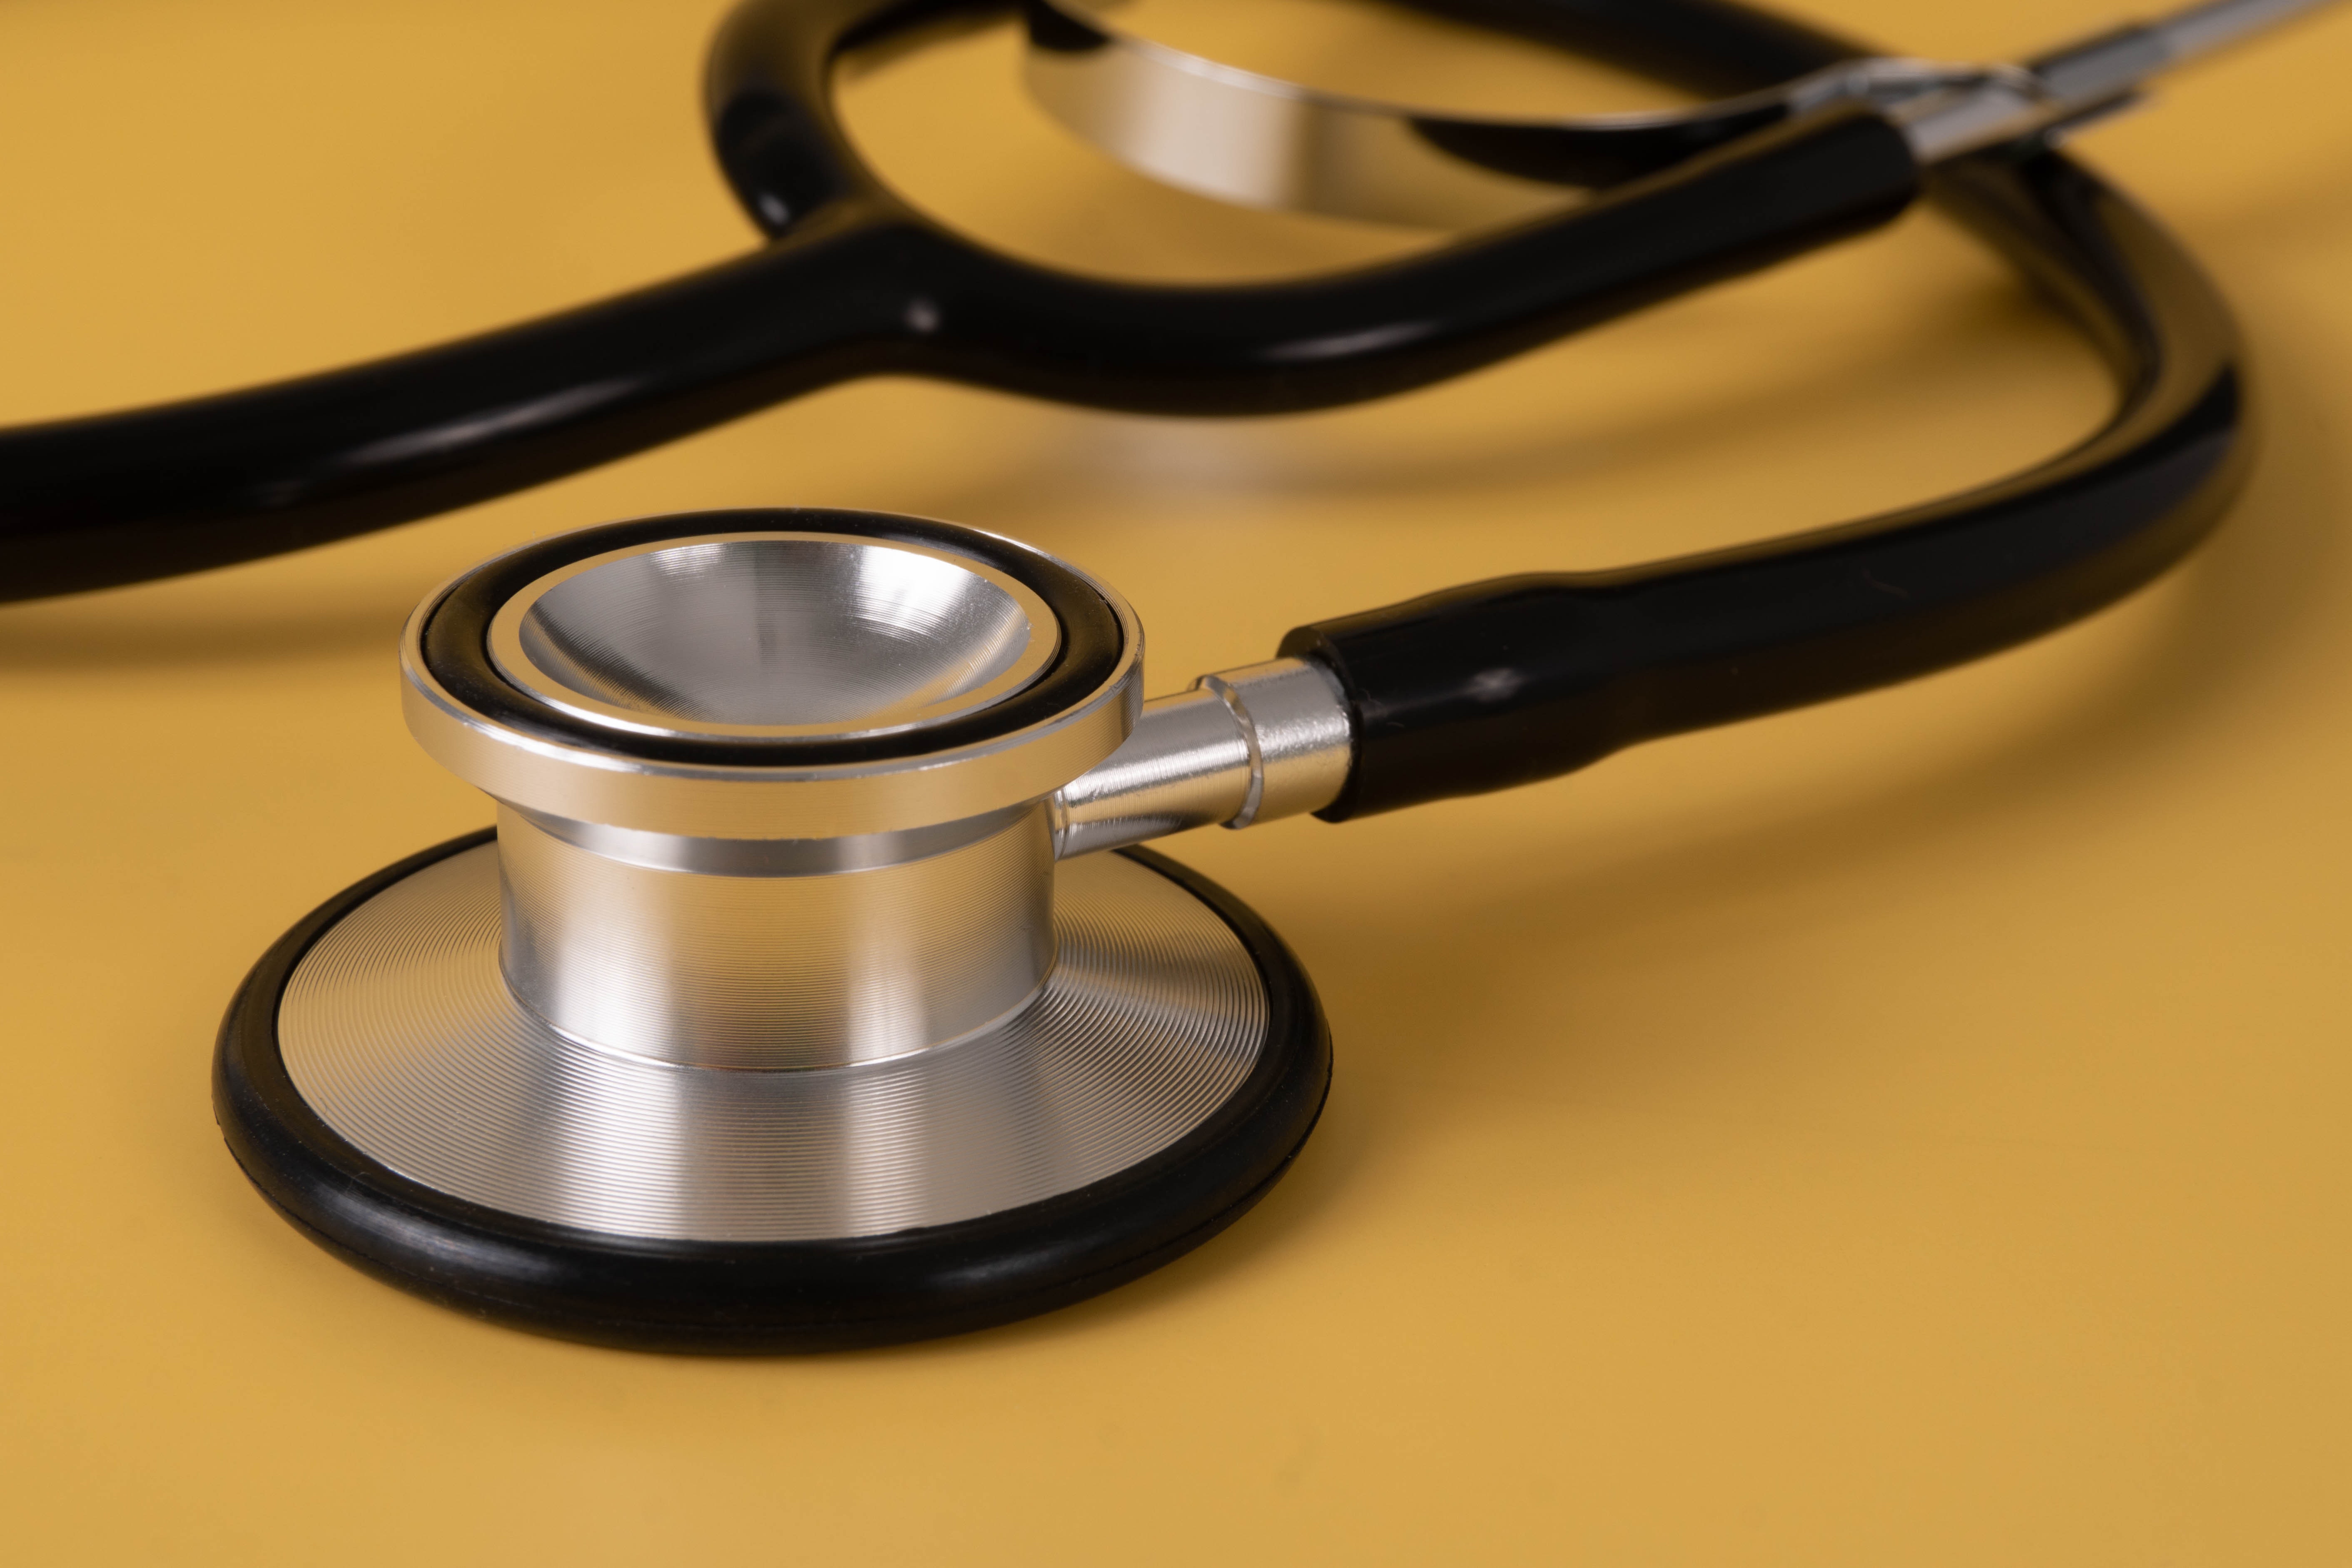
stethoscope, audio equipment, gas, metal, circle, aluminium, composite material, kitchen utensil, nickel, event, fashion accessory, steel